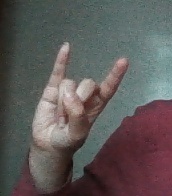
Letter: la